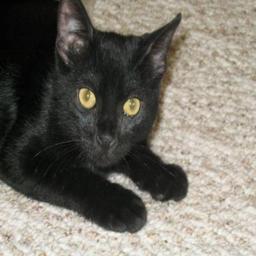
Animal: cats